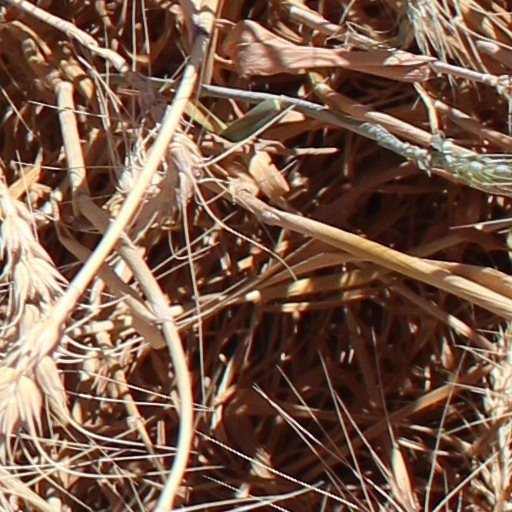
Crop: wheat